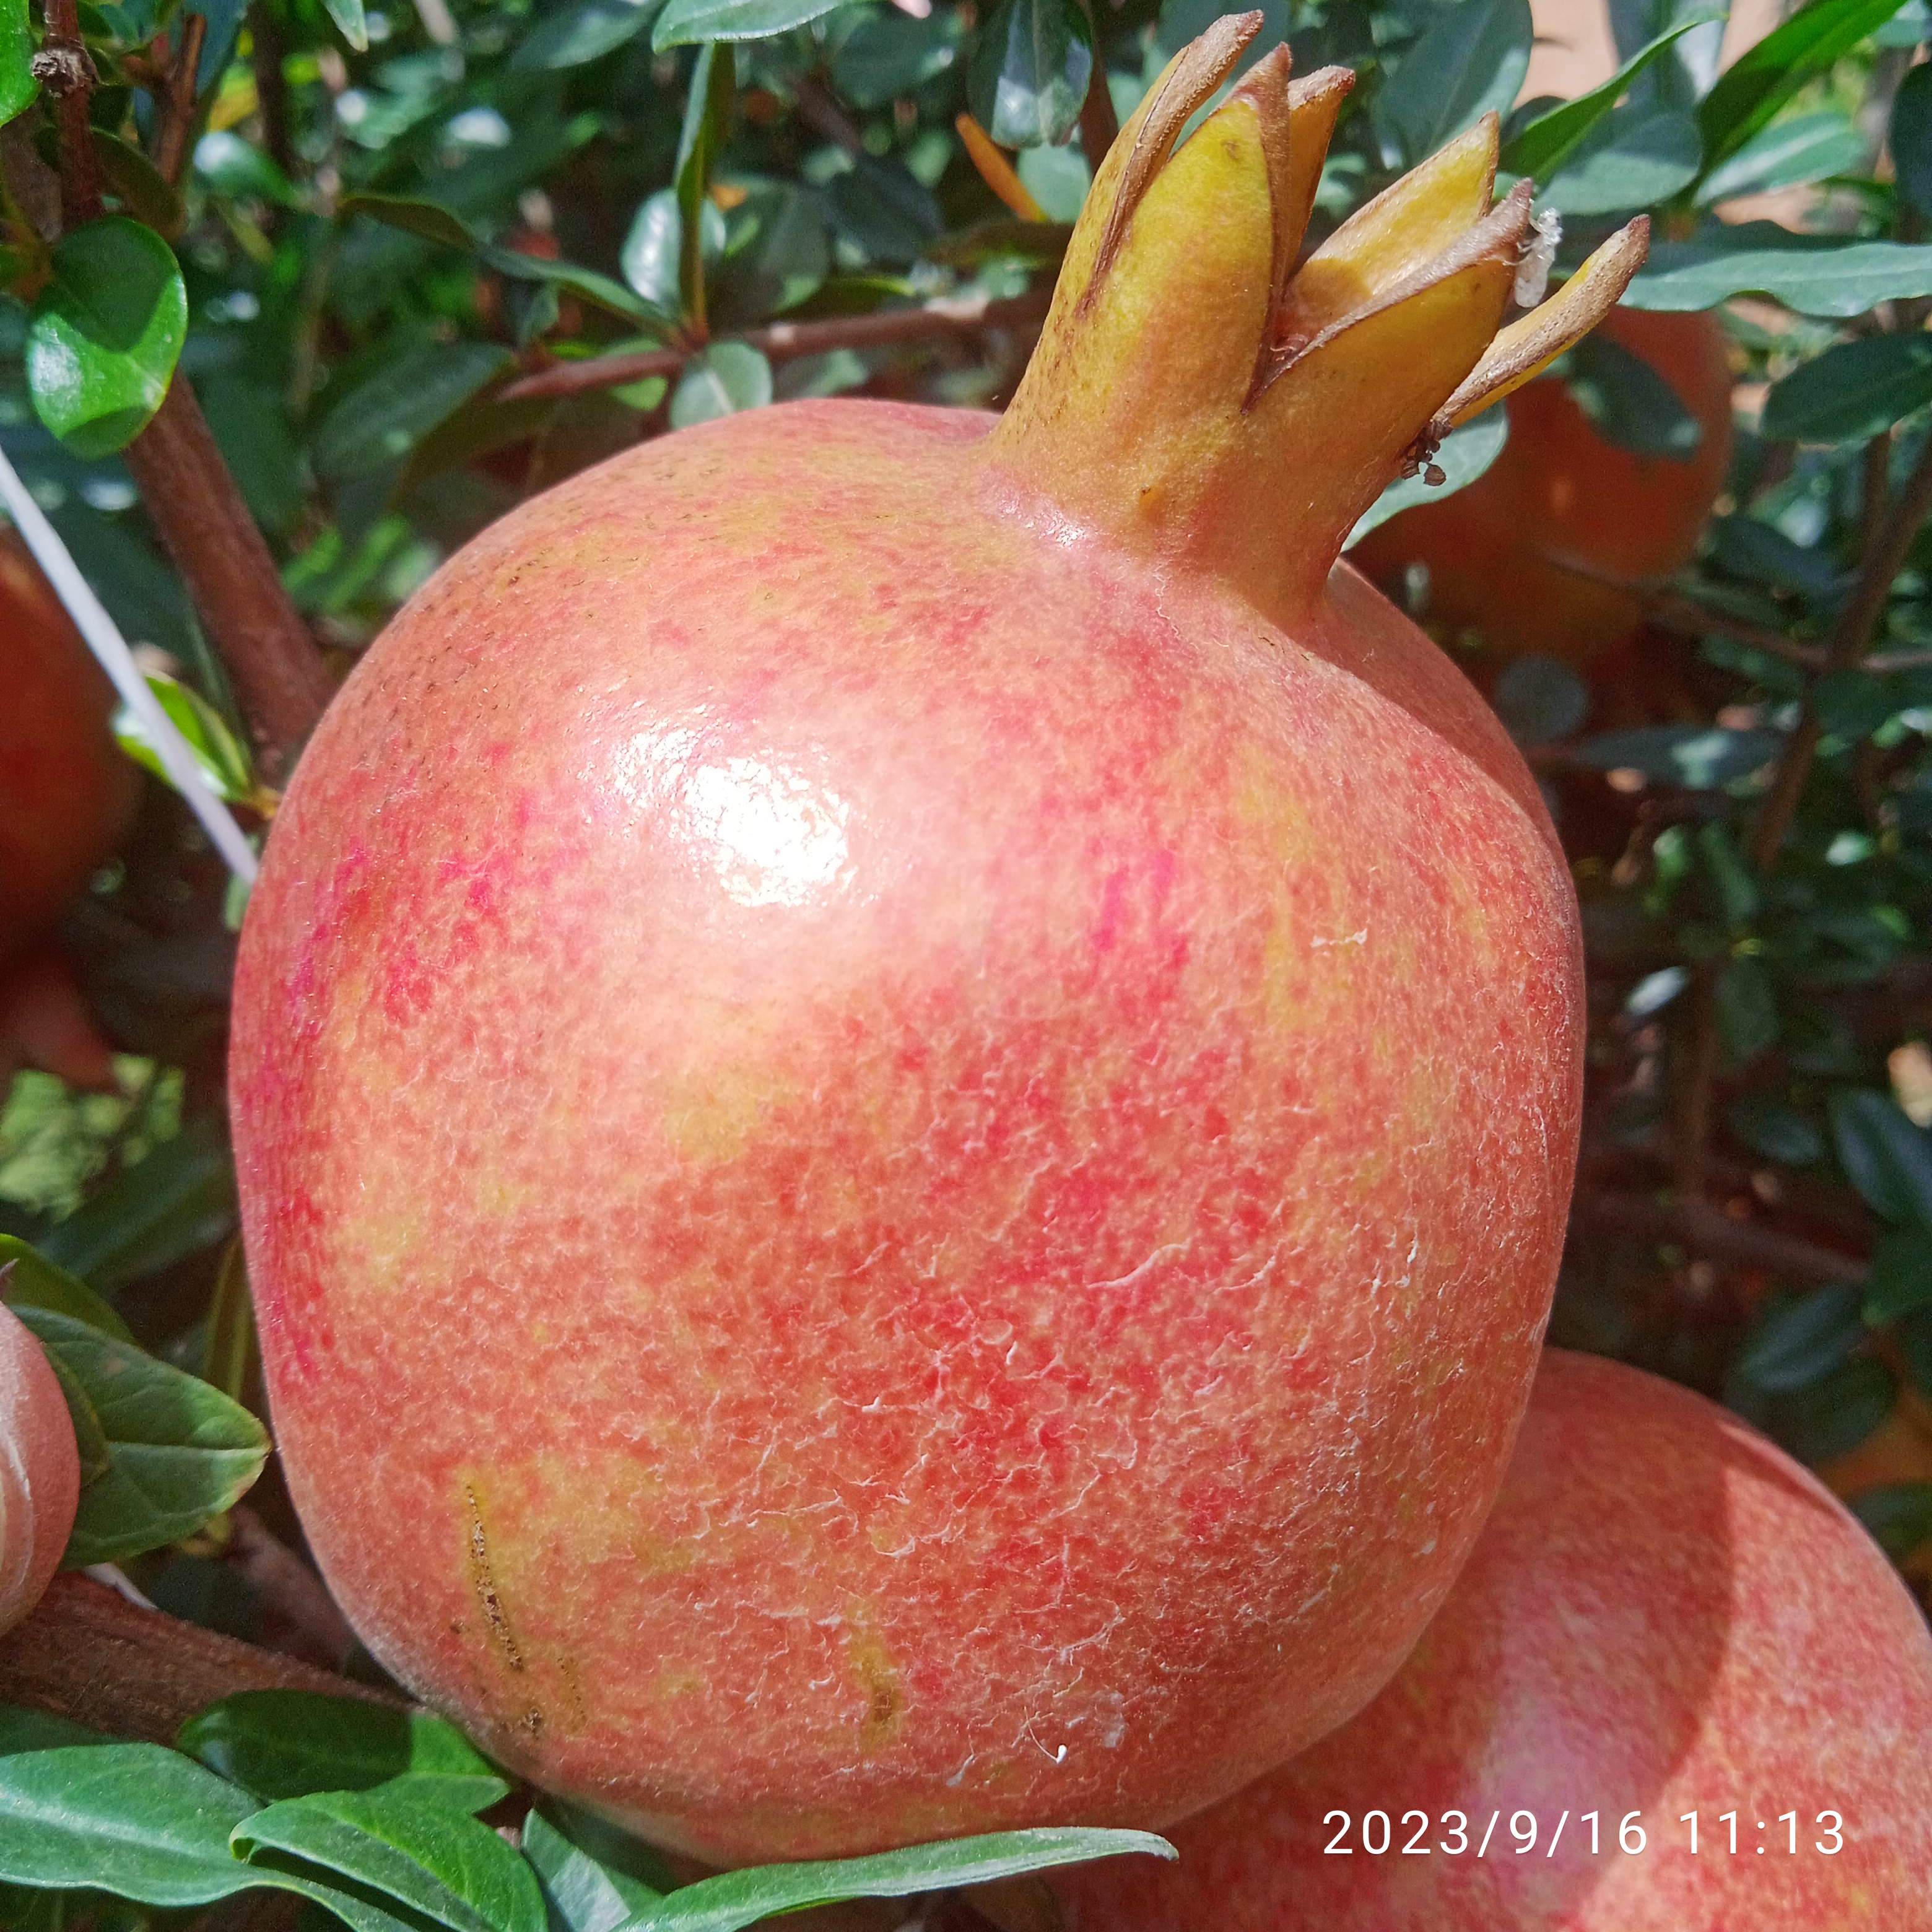
Label: Healthy